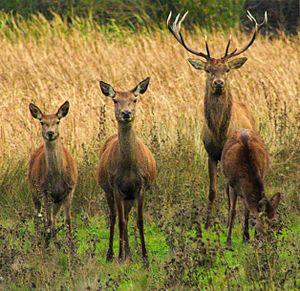
L'anneau vert de Vitoria est une série de parcs reliés entre eux par des corridors verts, dans la périphérie de Vitoria-Gasteiz, capitale de la province d'Alava et de la Communauté autonome du Pays basque en Espagne.